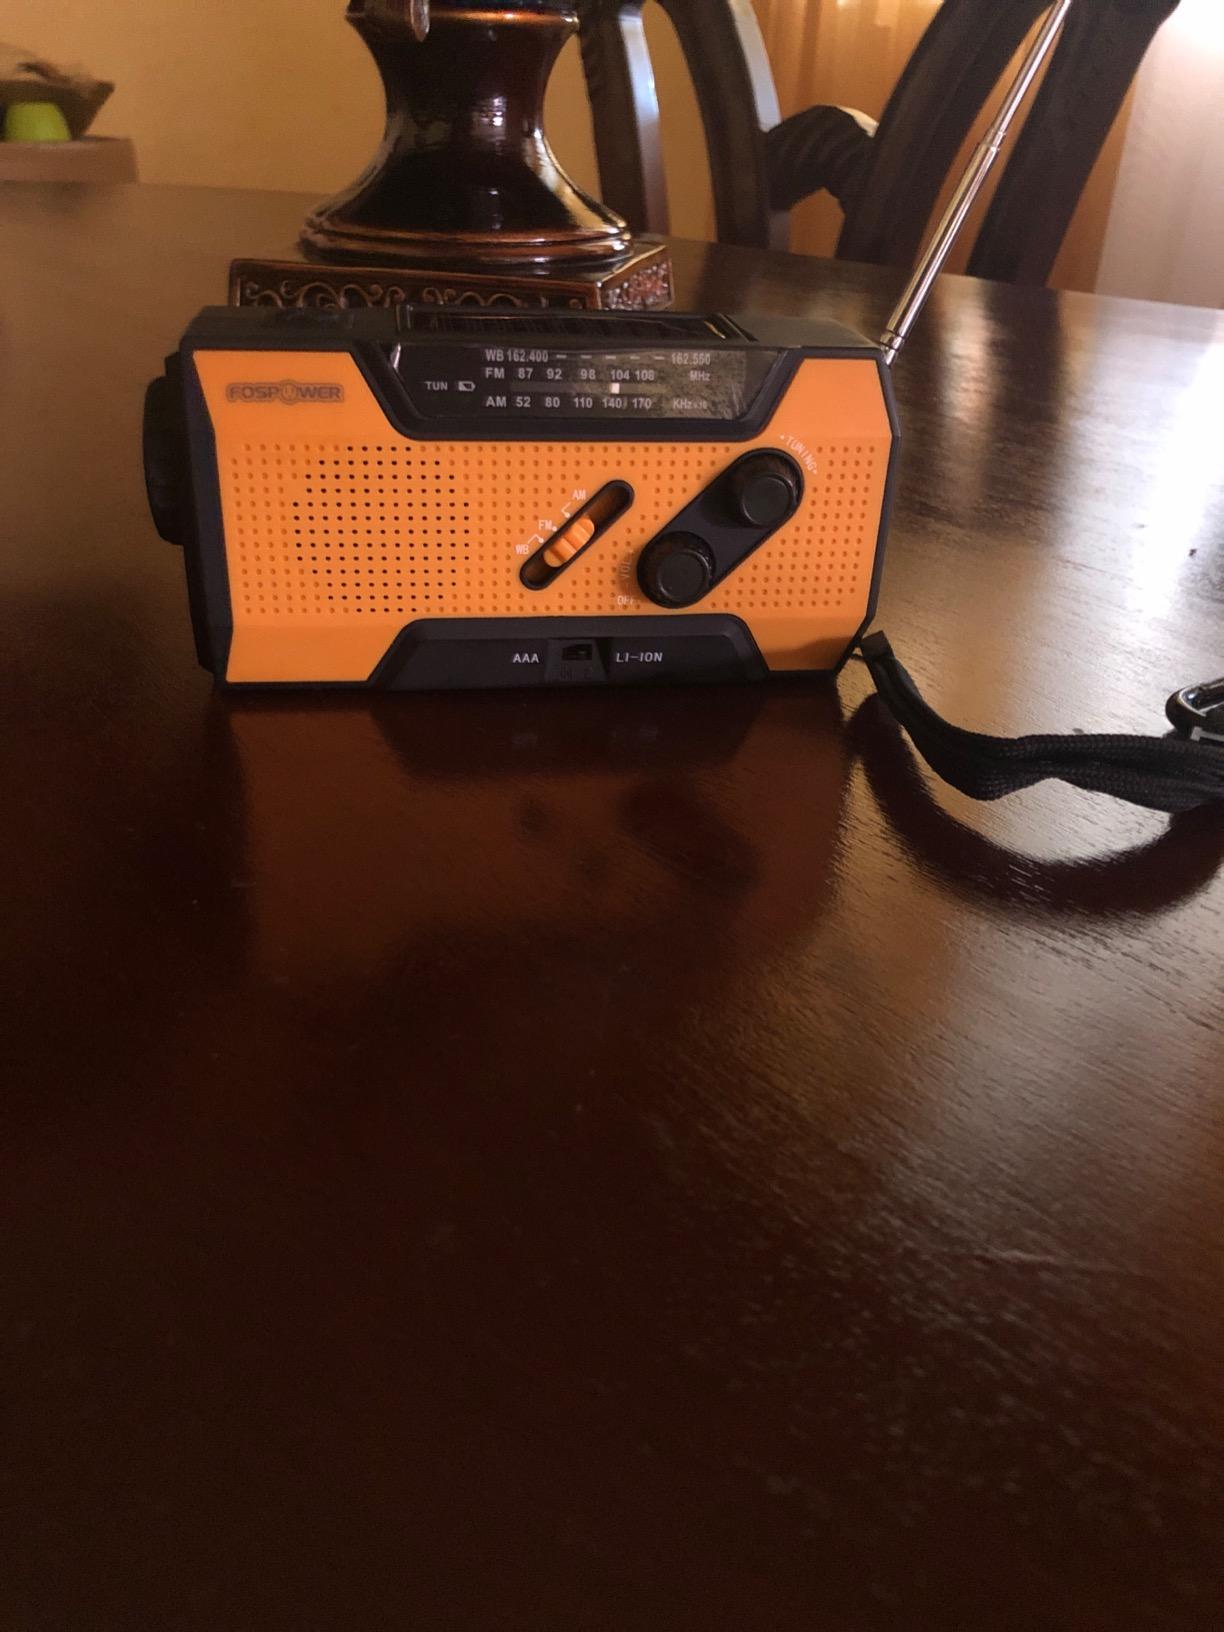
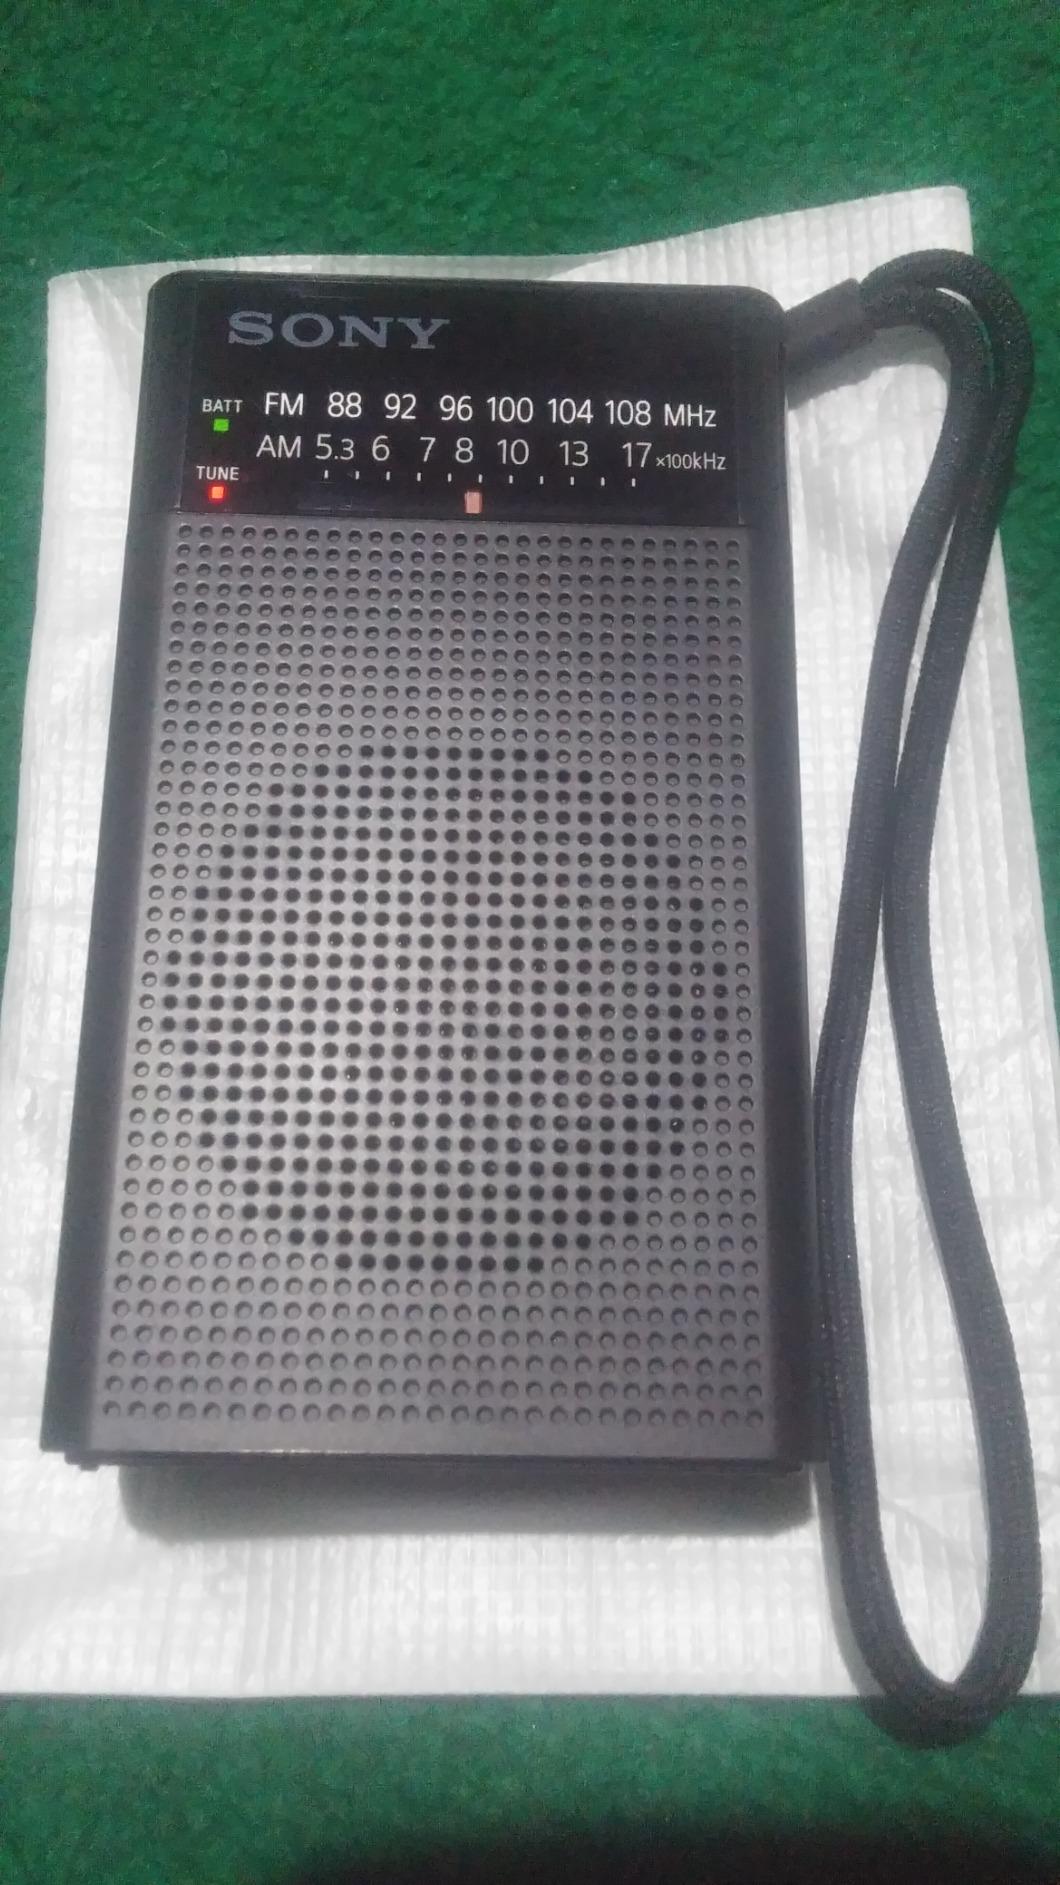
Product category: radio
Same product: no